Johnny English Reborn

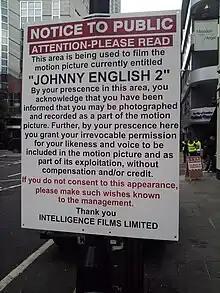
Filming for the sequel in London in September 2010

On 28 March 2007, Atkinson confirmed on "Richard & Judy" that a script for a second film was being worked on. In an interview for "Mr. Bean's Holiday", Atkinson also stated that there was quite a moderate chance for a sequel. On 8 April 2010, Universal Pictures announced that they were producing a sequel to "Johnny English", taking place seven years following the first film.